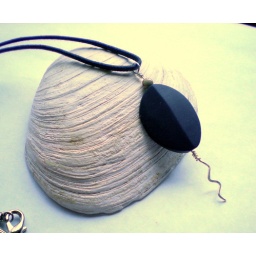
snake under a black rock